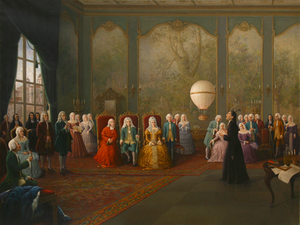
Les Lumières portugaises, appelées Iluminismo en portugais, sont la contribution intellectuelle du Portugal au mouvement des Lumières. Le mouvement des lumières portugaises s'enracine dans une tradition ancienne de pensée critique, de recherches scientifiques et d'ouverture sur le monde héritée du Moyen Âge. Cette tradition commence essentiellement à l'époque du Gharb al-Ândalus et de la Reconquista, avec les influences arabo-berbères dans les domaines des sciences et techniques, et l'émergence d'une littérature satirique précoce. Puis elle connaît son apogée à l'époque des Découvertes portugaises, à l'occasion desquelles des progrès techniques considérables provoquent une révolution dans le domaine scientifique, avec l'exploration de mondes nouveaux.